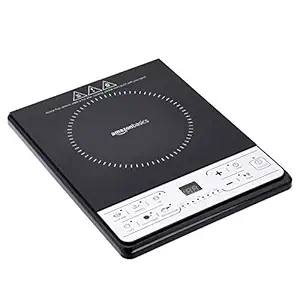
AmazonBasics Induction Cooktop 1600 Watt (Black)
Category: Home&Kitchen
Price: 1999 (list price: 3300)
Rating: 4.2 (780 ratings)
About this product: Easy to Use 1600 Watt Induction Cooktop with Micro Crystal Glass Induction surface;|Not suitable for cookware with curved, uneven or rounded bottoms or made from ceramics, glass copper bronze and aluminium. Only use flat bottomed cookware made of iron or steel with diameter between 14.5 to 16 cm and bottom thickness over 1.5mm|8 Stage power setting with push button control and LED display|Tested in an international lab with international quality standards for safety and performance reliability; ; Packaging tested by Amazon's international packaging ISTA-6A standards to ensure product reaches you safely|Comes loaded with 6 preset Indian options and timer for up to 3 hours|Comes with BIS certified plug and cable for extra reliability|Comes with enhanced safety features like "Auto Standby" in case no pan is kept, residual heat indicator and fan for auto cooling (fan continues working to cool down residual heat even after operation is stopped)